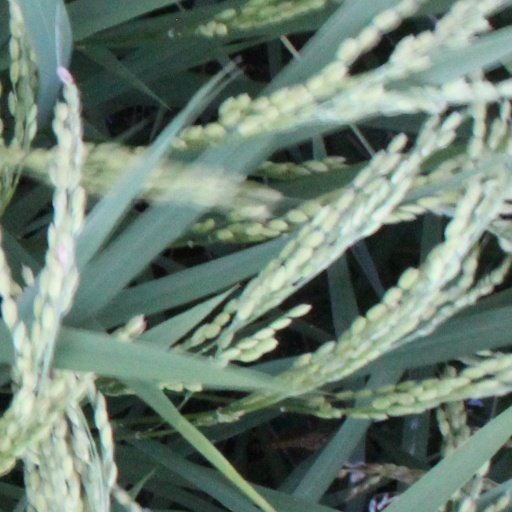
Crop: rice